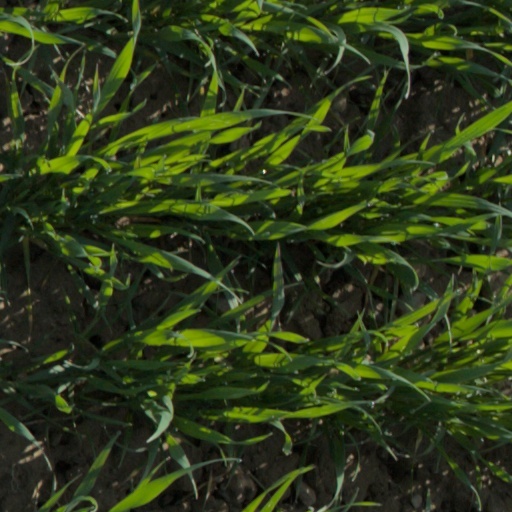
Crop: wheat